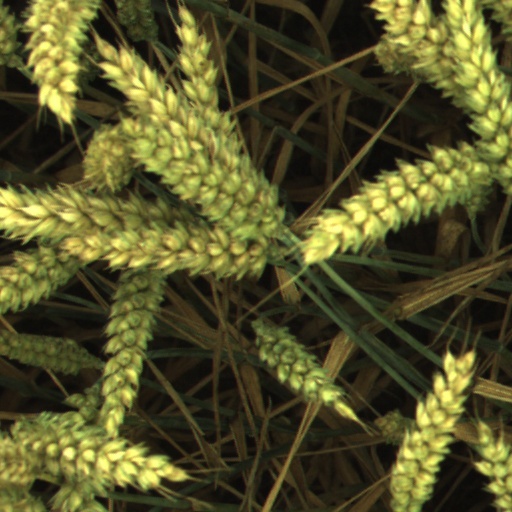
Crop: wheat